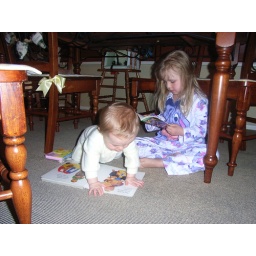
Best friends reading under the kitchen table